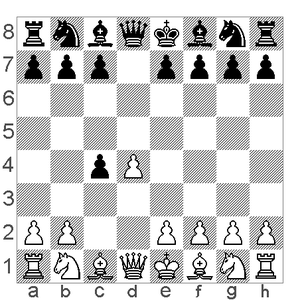
Cet article est partiellement ou en totalité issu de l'article intitulé « liste des ouvertures d'échecs suivant le code ECO ».